Helsinki City Bikes

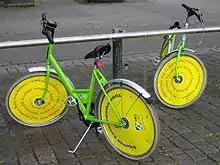
First generation (2000 - 2010) city bikes, 2005

The City of Helsinki had similar bike share program to Copenhagen City Bikes (also cancelled) from 2000 until 2010 when it was terminated in owing to funding issues and ongoing vandalism that required costly repairs and replacement of bicycles. Since the demise of first City Bikes, Helsinki City Transport was negotiating with JCDecaux Finland for a new bike share system. The system would have included 500 bikes and 34 stands in downtown Helsinki, modeled after the Paris Vélib' program, with part of the program costs to be paid by commercial businesses in exchange for 45 double-sided advertisement boards inside the city centre. However Helsinki could not agree places for advertisement boards and the deal was cancelled. In 2015 HKL made agreement with Moventia and Smoove about 2nd generation City Bikes and operation started in May 2016.